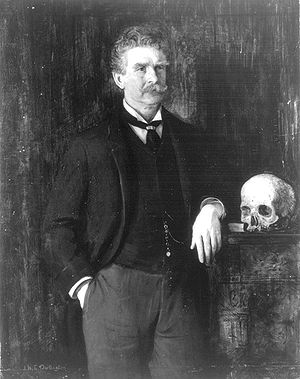
Djævlens ordbog
Ambrose Bierce
Djævlens ordbog er en satirisk ordbog skrevet af Ambrose Bierce. Bogen indeholder satiriske, og som originaltitlen på bogen bærer præg af, mere eller mindre kyniske nyfortolkninger af ord i det engelske sprog. Meget ærlig politisk snak og tveægget ironi som rettes imod mange aspekter I sproget, politikken og de daglige konversationsemner såvel som andre aspekter af menneskelig svaghed og dumhed. Bogen blev oprindeligt udgivet i 1906 som ”The Cynic's Word Book”/kynikerens ordbog, før den blev genudgivet med den nye titel "The devils dictionary" i 1911. Moderne udgivelser som fås med tidligere ikke udgivne definitioner, viser at Bierce stadig er populær i dag, nu mere end et århundrede senere.